Cipher

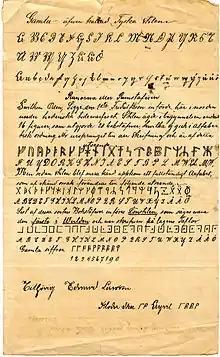
Edward Larsson's rune cipher resembling that found on the . Also includes runically unrelated writing style and .

In cryptography, a cipher (or cypher) is an algorithm for performing encryption or decryption—a series of well-defined steps that can be followed as a procedure. An alternative, less common term is "encipherment". To encipher or encode is to convert information into cipher or code. In common parlance, "cipher" is synonymous with "code", as they are both a set of steps that encrypt a message; however, the concepts are distinct in cryptography, especially classical cryptography.